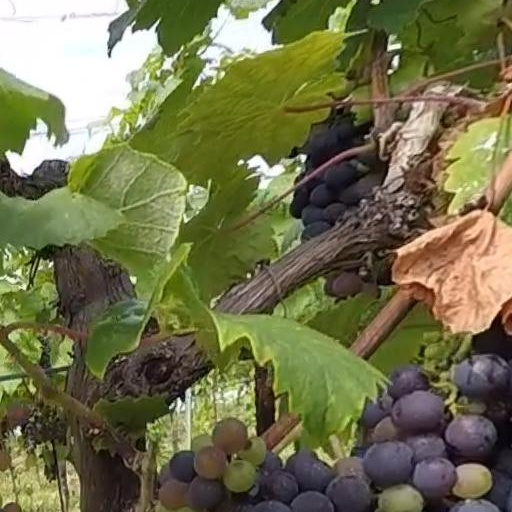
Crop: grape